St Michael's Chapel, Lancaster Moor Hospital

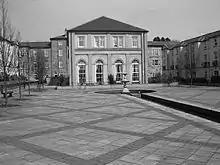

St Michael's Chapel is the former Anglican chapel to Lancaster Moor Hospital, to the east of Lancaster, Lancashire, England. It was built in 1866 to a design by the local architect E. G. Paley. Its architectural style is Neo-Norman. The chapel is constructed in sandstone with ashlar dressings and a slate roof. Its plan is cruciform, consisting of a nave with a west porch, north and south transepts, and a chancel with an apsidal east end. The windows are round-headed with voussoirs of alternating red and yellow sandstone. Both transepts contain a rose window above two single-light windows. Since becoming redundant the chapel has been converted into flats. The former chapel is recorded in the National Heritage List for England as a designated Grade II listed building.